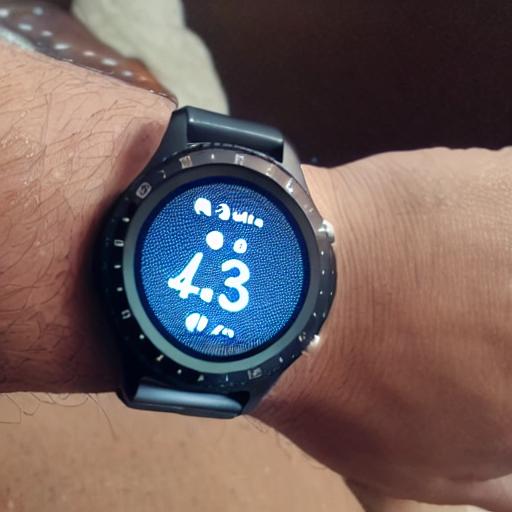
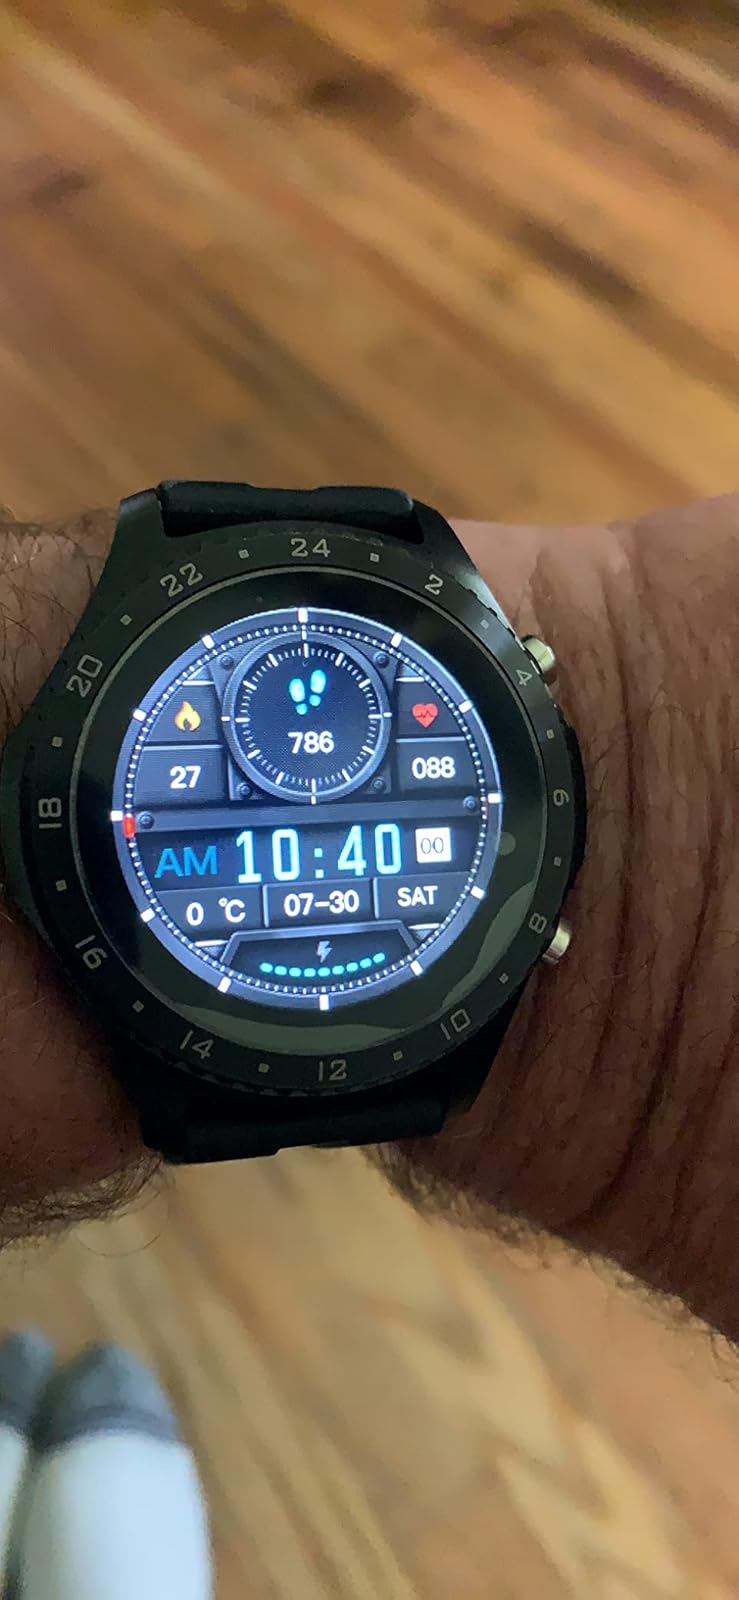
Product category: smartwatch
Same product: no